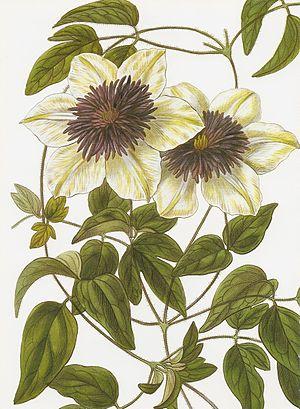
La Clématite florida ou atragène indica est une plante ligneuse grimpante de la famille des Renonculacées, originaire du Japon.